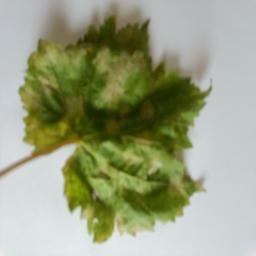
Label: Downy Mildew